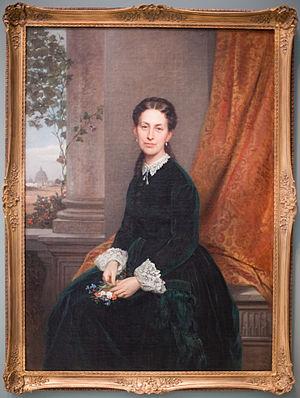
Guglielmo de Sanctis, né le 8 mars 1829 et mort le 6 mars 1911, est un peintre italien.